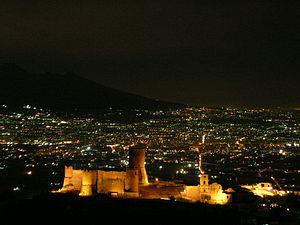
Lettere est une commune italienne de la ville métropolitaine de Naples dans la région Campanie en Italie.